Richarius

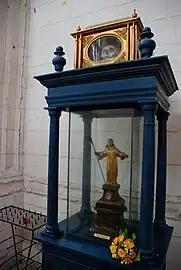
Relics of Saint Richarius, kept in the abbey church of St. Riquier

Riquier's "vita" was probably written at the end of the 7th century AD. Shortly after 800 it was revised by Alcuin at the request of Abbot Angilibert, who dedicated his work to Charlemagne.